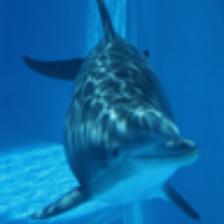
Label: NonHuman